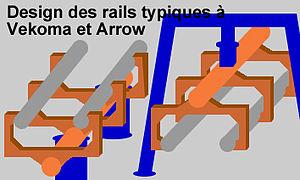
Schéma du design des rails Vekoma et Arrow. Dessin créé par moi-même, Sam-Pig.
On entend par rails tubulaires, deux rails parallèles et de forme cylindrique permettant aux wagons des montagnes russes de réaliser des manœuvres beaucoup plus audacieuses et de traverser des éléments plus tortueux que ce que permet le rail traditionnel plat.
Vekoma est un concepteur et constructeur de montagnes russes et autres attractions à sensation dont le siège est basé aux Pays-Bas. La société a développé des attractions allant des imposantes montagnes russes en métal aux grandes roues et aux mad house plus familiales.
Le train de la mine est le nom courant donné à un type particulier de montagnes russes. Techniquement, ce sont des montagnes russes en métal dans un décor évoquant les trains parcourant les voies de mines d'or du Far West.